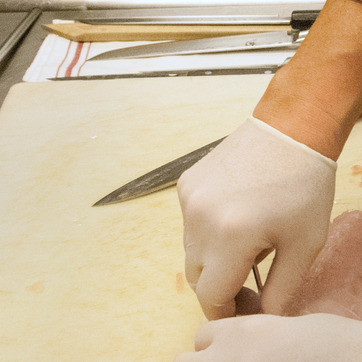
Material: other